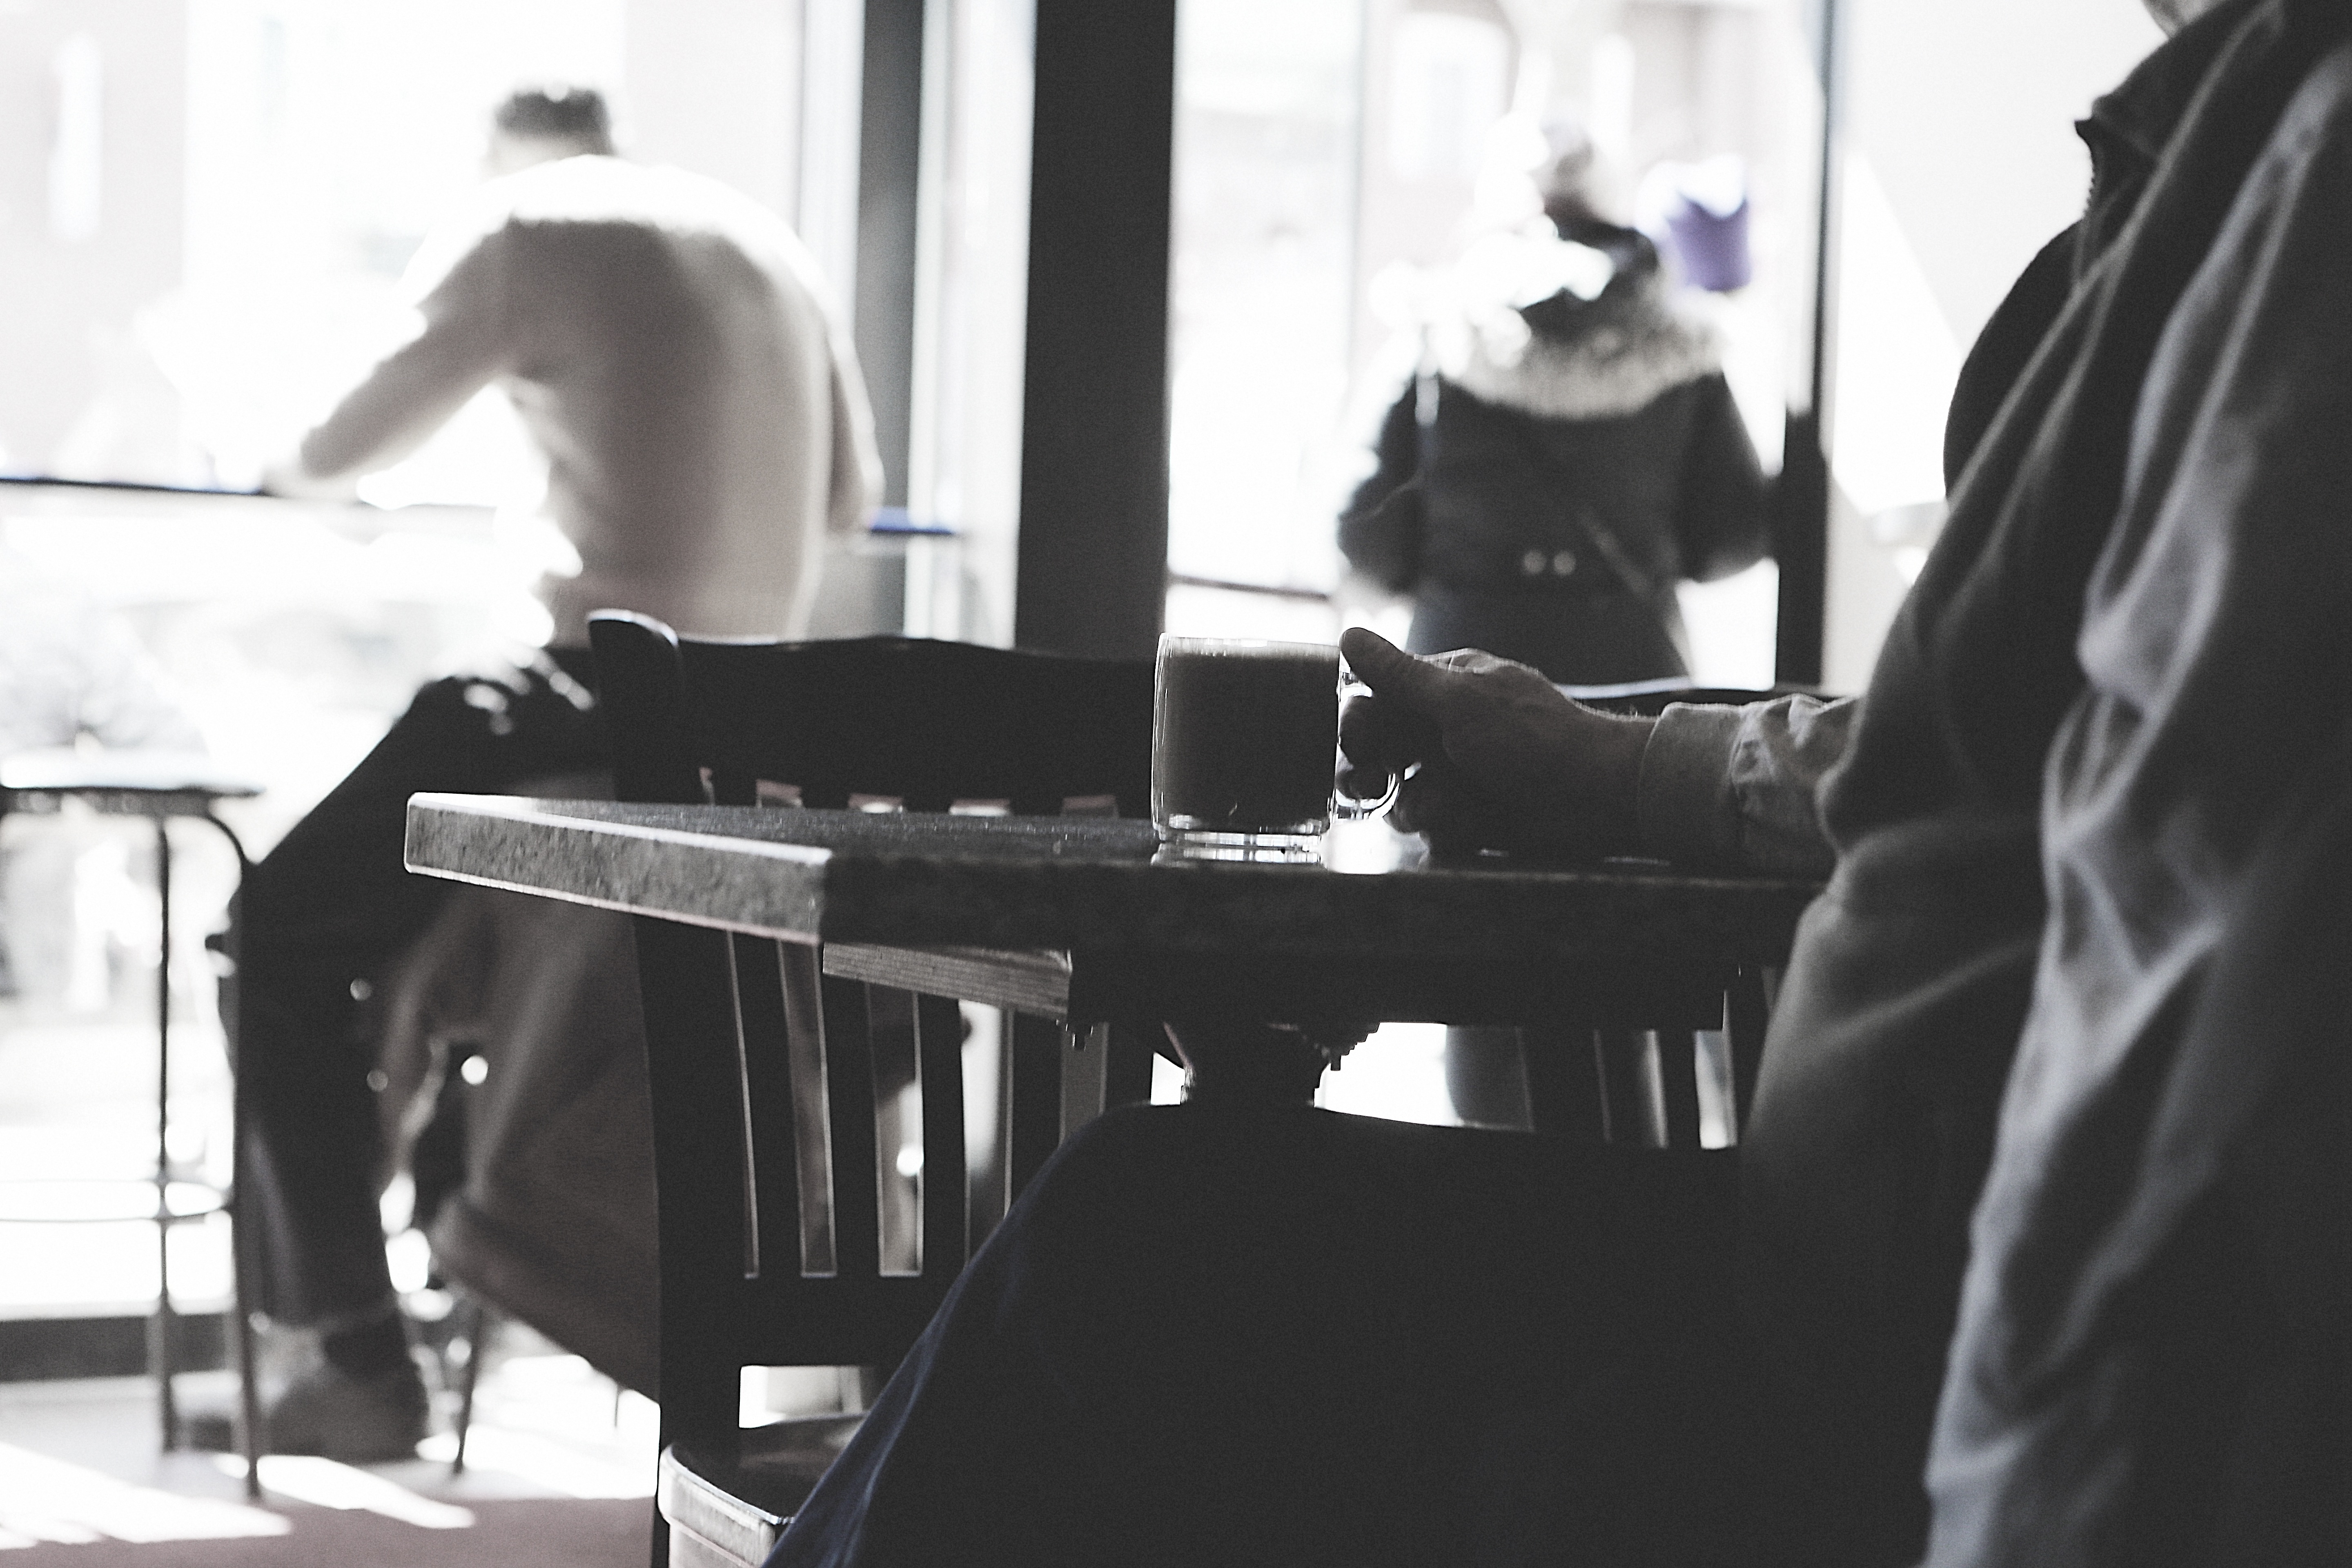
table, cafe, coffee, black and white, people, sitting, musician, black, monochrome, drum, chairs, pianist